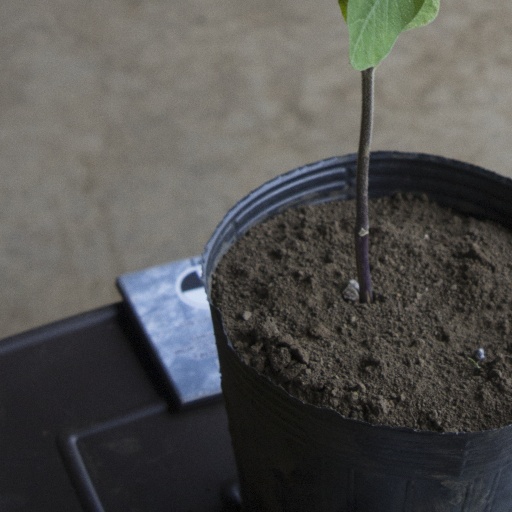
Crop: soybean